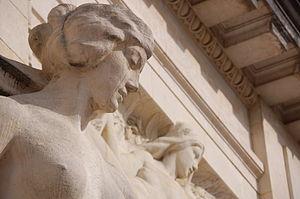
La gare de Limoges-Bénédictins est une gare ferroviaire française, la principale des deux gares de la commune de Limoges, dans le département de la Haute-Vienne, en région Nouvelle-Aquitaine.